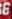
Number: 6